Navi Pillay

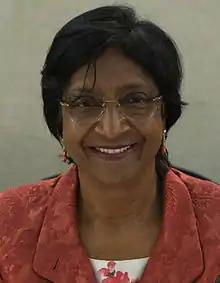
Pillay in 2014

Navanethem "Navi" Pillay (born 23 September 1941) is a South African jurist who served as the United Nations High Commissioner for Human Rights from 2008 to 2014. A South African of Indian Tamil origin, Pillay was the first non-white woman judge of the High Court of South Africa. She has also served as a judge of the International Criminal Court and President of the International Criminal Tribunal for Rwanda. Her four-year term as High Commissioner for Human Rights began on 1 September 2008 and was extended an additional two years in 2012. In September 2014 Prince Zeid bin Ra'ad succeeded her in her position as High Commissioner for Human Rights. In April 2015, Pillay became the 16th Commissioner of the International Commission Against the Death Penalty. She is also one of the 25 leading figures on the Information and Democracy Commission launched by Reporters Without Borders.